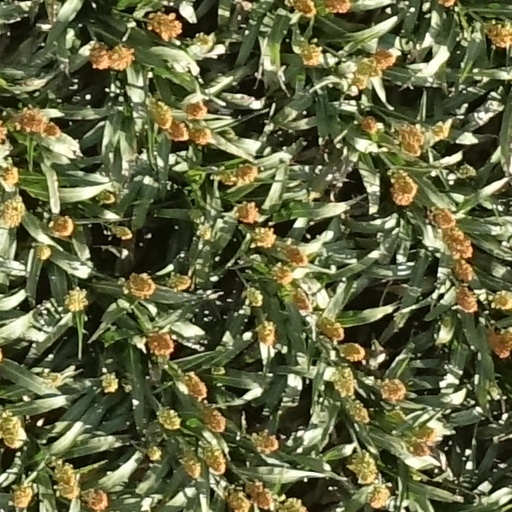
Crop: sorghum